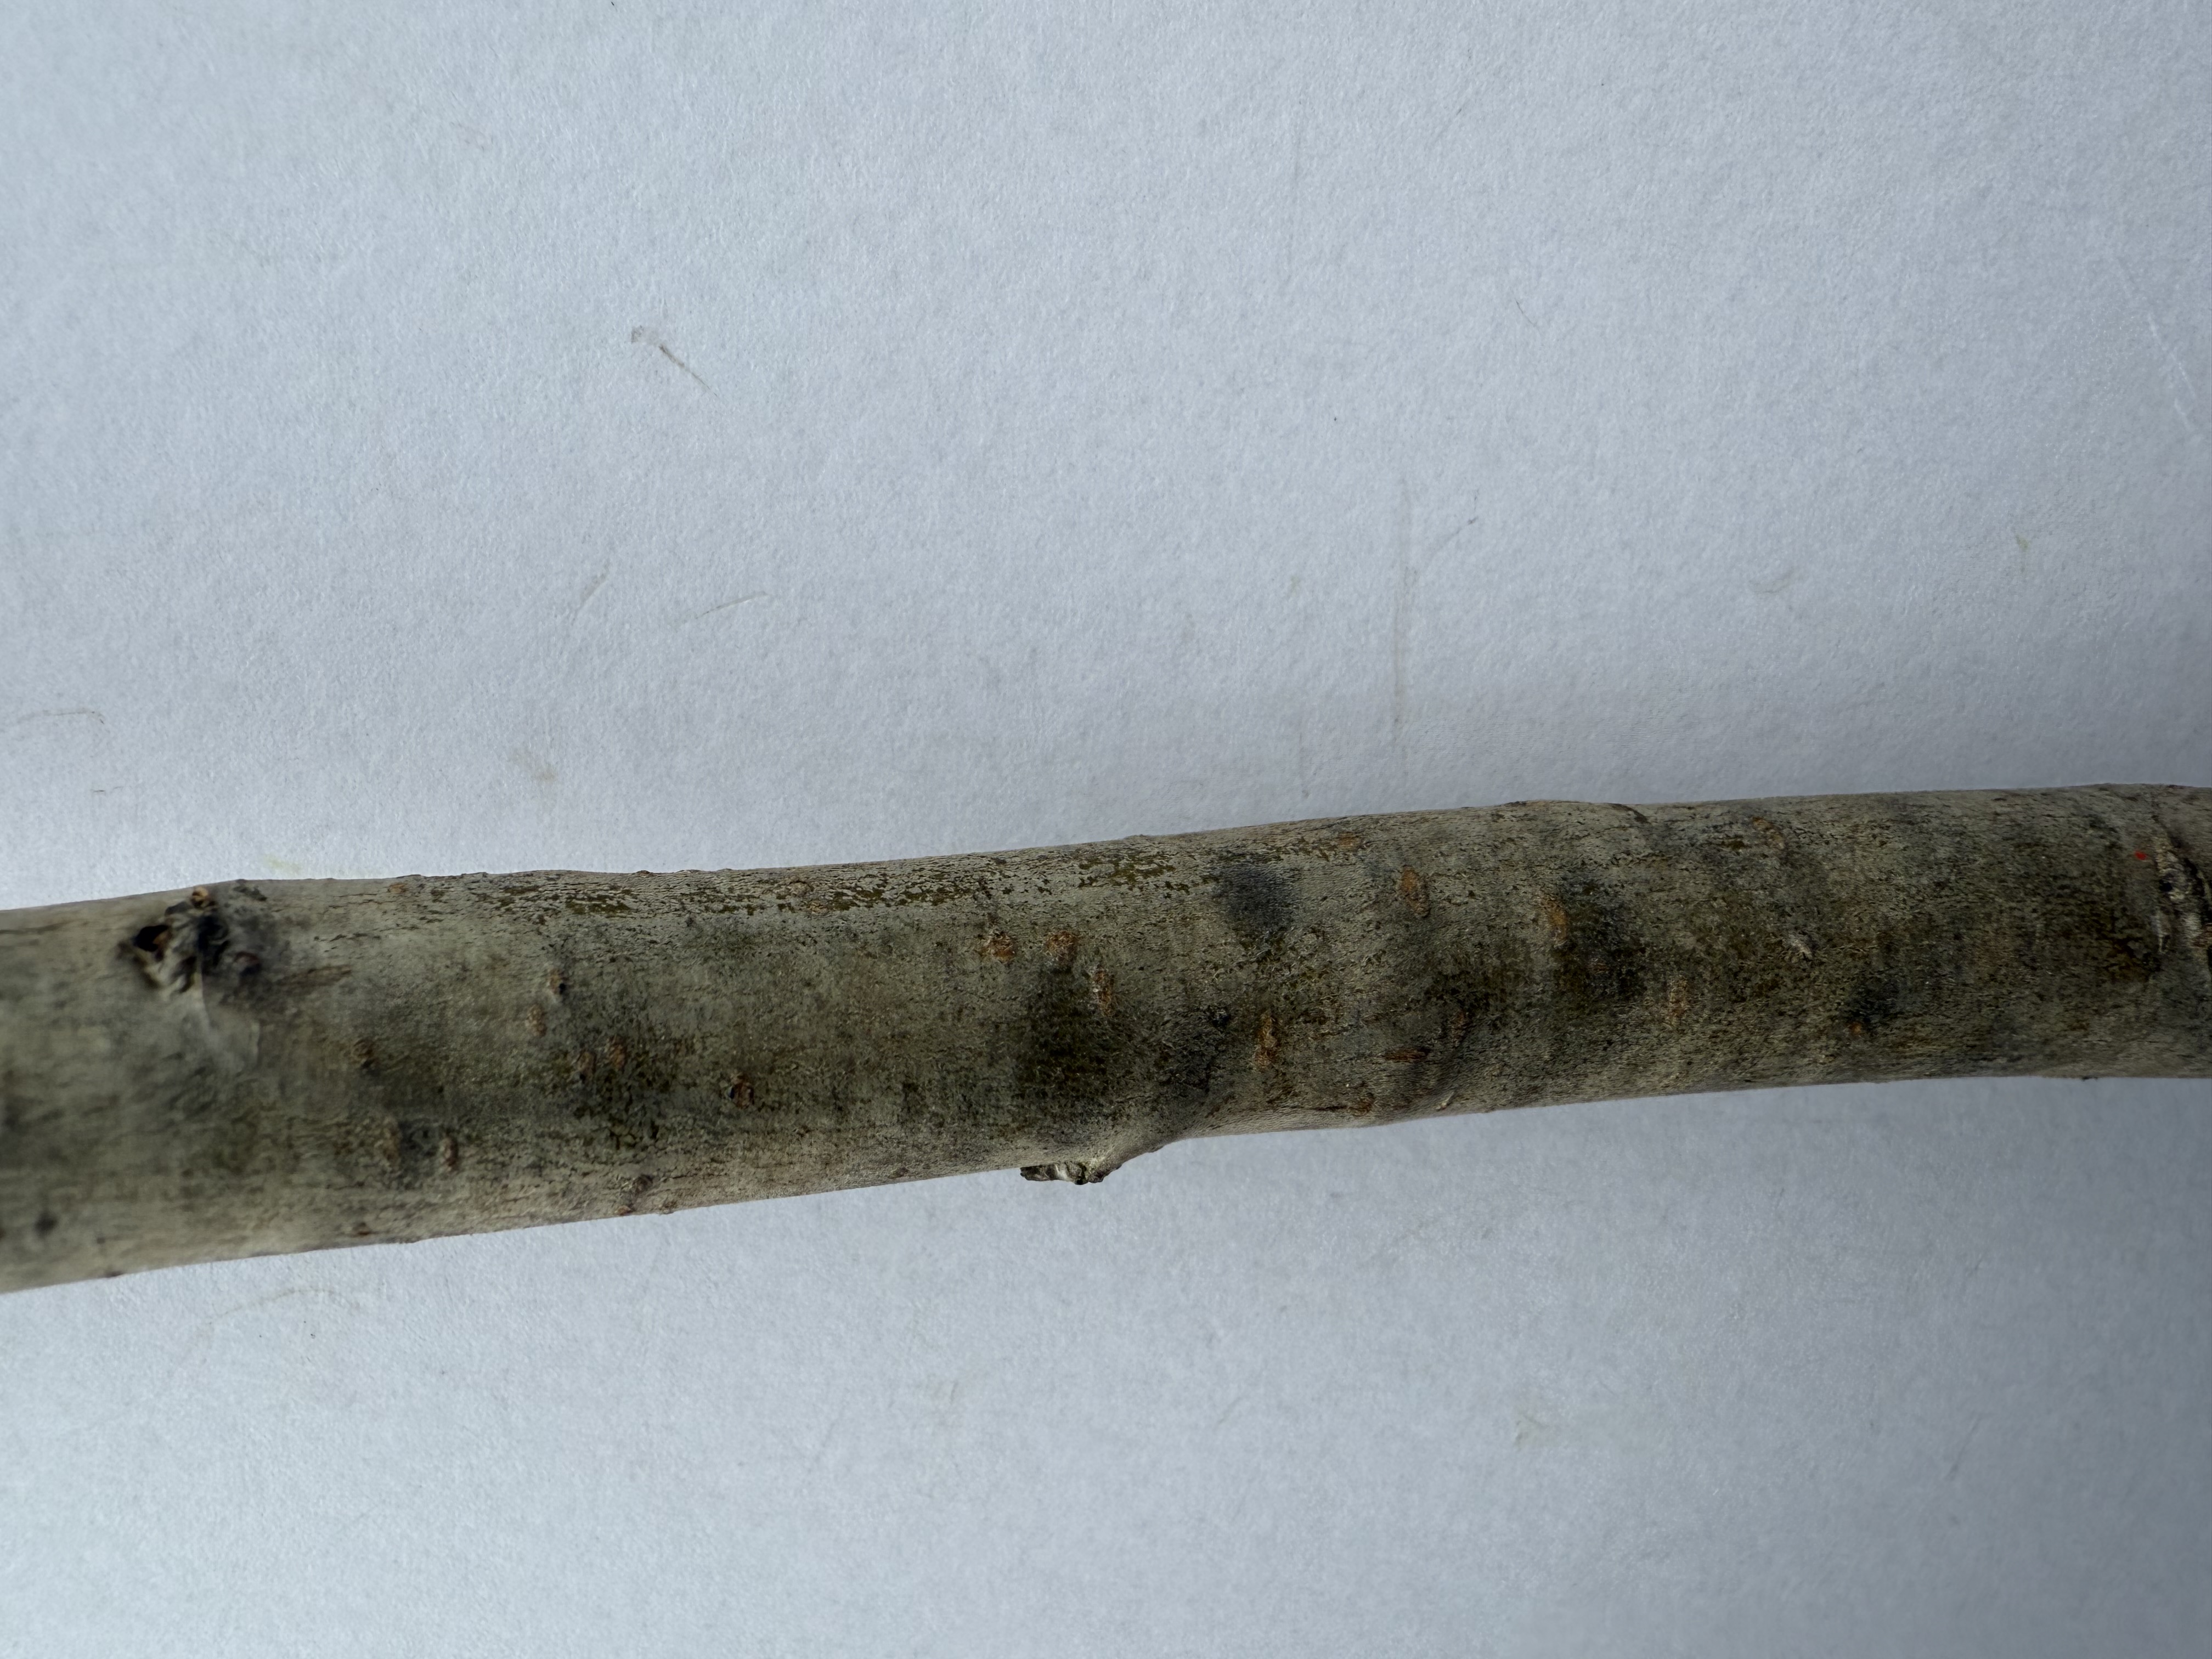
Variety: Santa Maria Pear